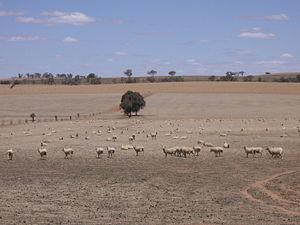
La Riverina est une région agricole située au centre de la partie méridionale de la Nouvelle-Galles du Sud, en Australie.